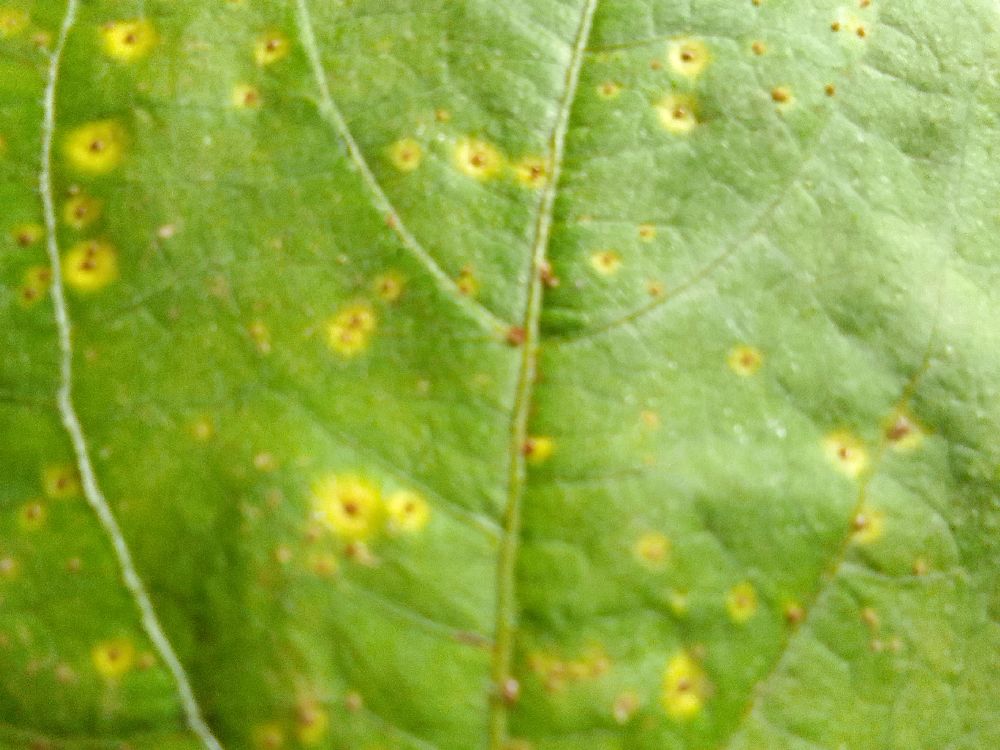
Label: rust